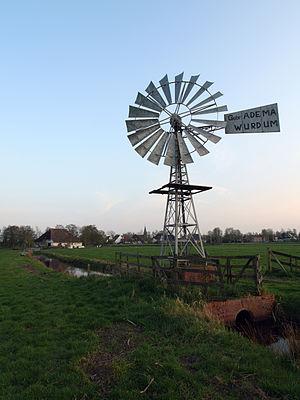
Cet article recense les moulins à vent de la province de Frise, aux Pays-Bas.